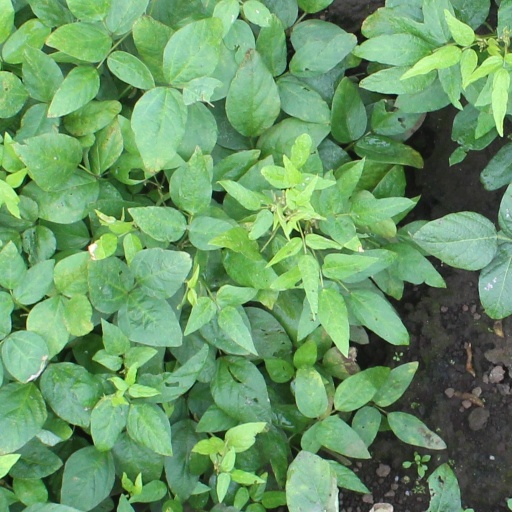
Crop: soybean